Erasmus

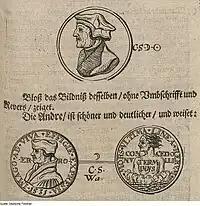
Commemorative coins or medals of Erasmus by Göbel, Georg Wilhelm (1790)

Erasmus and Luther impacted each other greatly. Each had misgivings about each other from the beginning (Erasmus on Luther's rash and antagonistic character, Luther on Erasmus's focus on morality rather than grace) but strategically agreed not to be negative about the other in public.